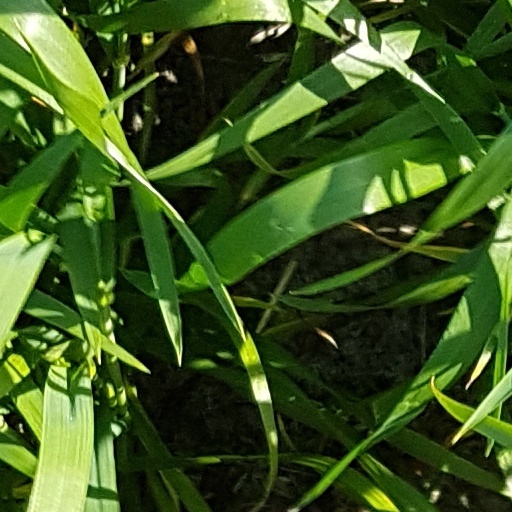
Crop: wheat